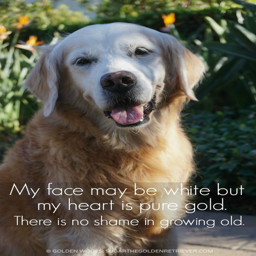
my face may be white but my heart is pure gold .